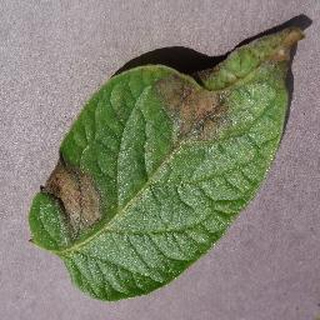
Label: potato_late_blight